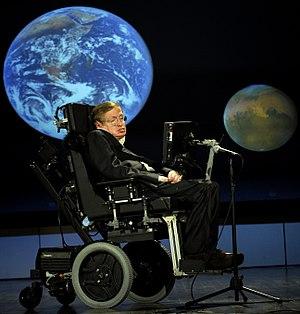
Stephen William Hawking, né le 8 janvier 1942 à Oxford et mort le 14 mars 2018 à Cambridge, est un physicien théoricien et cosmologiste britannique. Ses livres et ses apparitions publiques ont fait de ce théoricien de renommée mondiale une célébrité.